Alligator (steamboat)

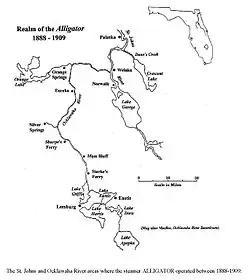
Route of the "Alligator" on the St. Johns and Ocklawaha rivers

During the final decades of the 19th century and early in the 20th century, small paddle-steamers transported freight and tourists back and forth between the upper areas of Florida to the headwaters of lakes in Central Florida. In 1888, Captain Howard added the "Alligator" to his small fleet of vessels that ran on the St. Johns and Ocklawaha rivers providing passenger and freight service. The Wade brothers bought "Alligator" on 9 September 1889, and a year later they sold it to Joseph Edward Lucas who owned the steamboat during most of the time of its operation. When Lucas purchased the steamer, he ran a small passenger and freight business out of Palatka, Florida.